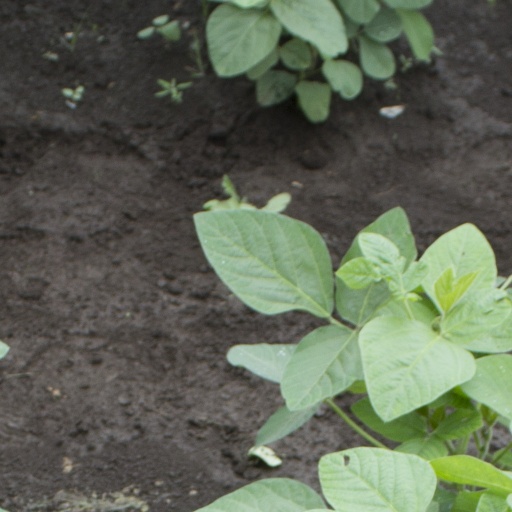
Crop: soybean